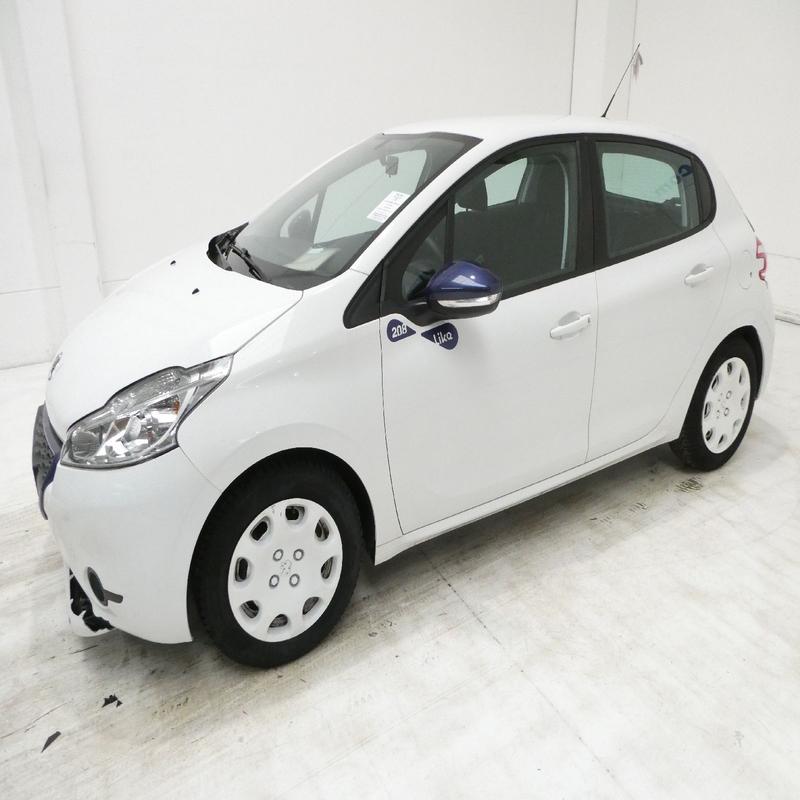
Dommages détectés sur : plaque d'immatriculation avant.
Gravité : mineur